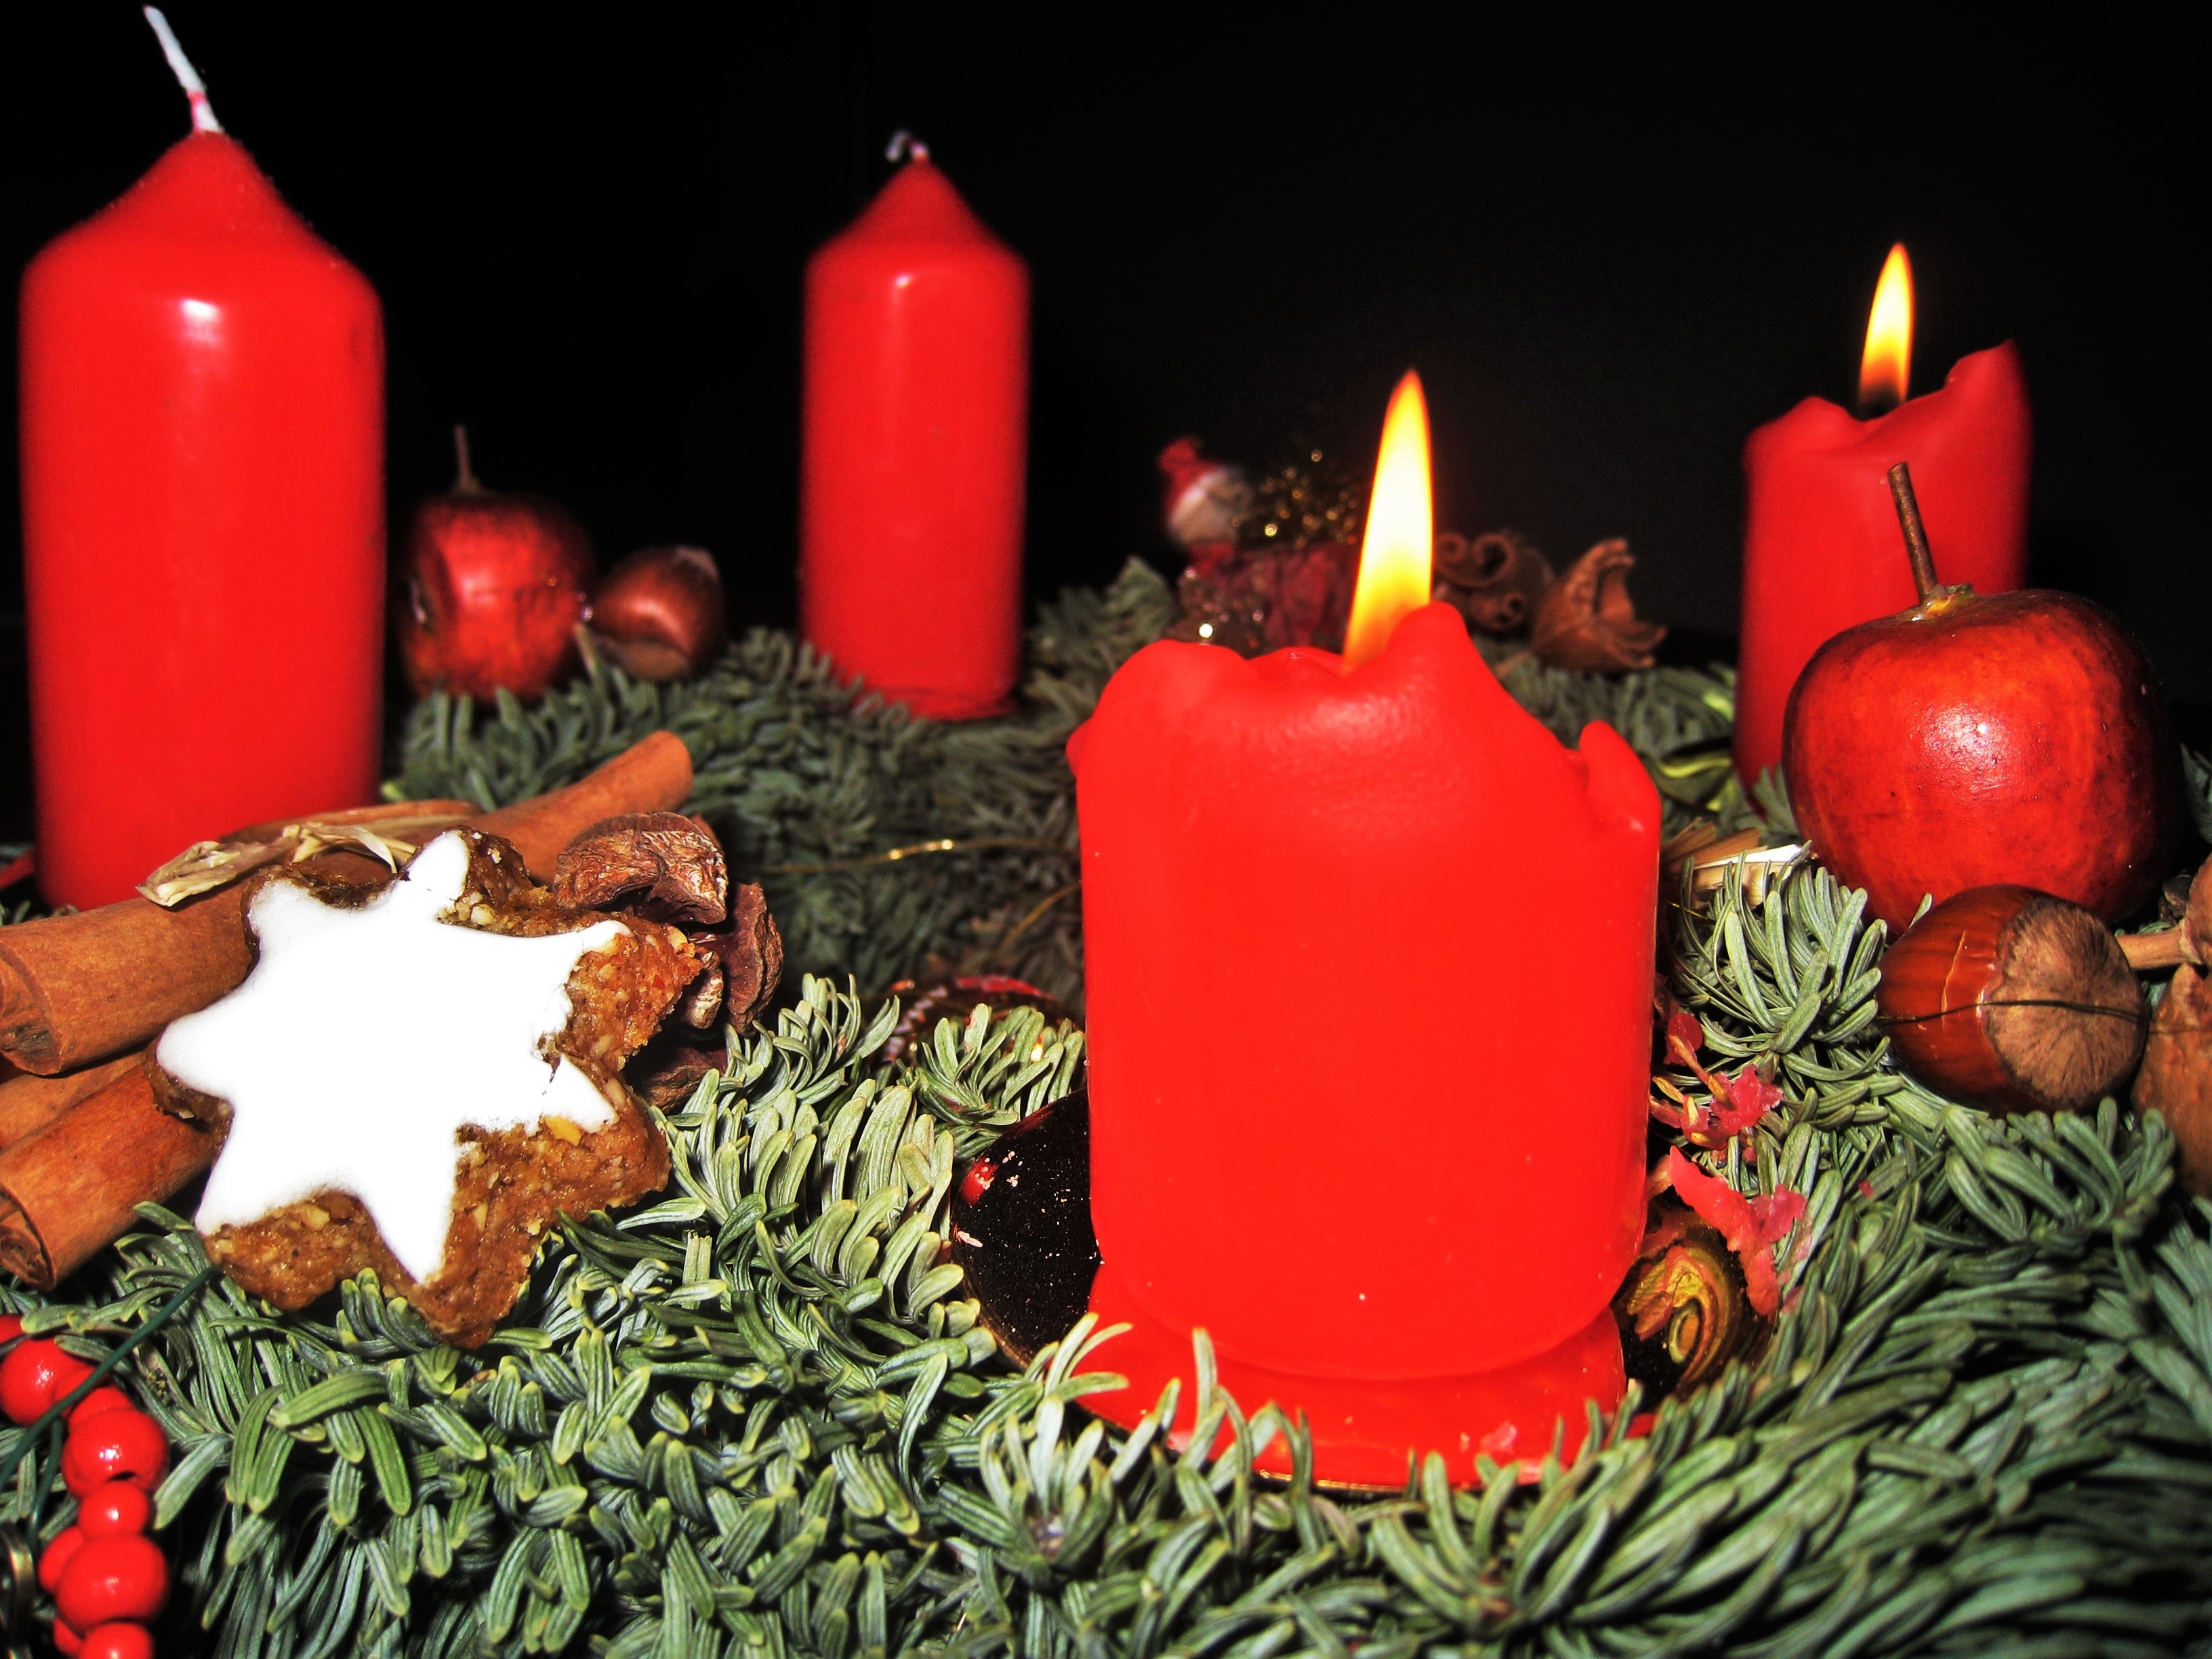
decoration, food, red, holiday, candle, christmas, fir, lighting, decor, advent, christmas decoration, christmas time, candles, tradition, before christmas, advent wreath, tinkered, christmas jewelry, adventlich, advent arrangement, second advent, 4 red candles, zimtstern, red candles, fir adventskranz